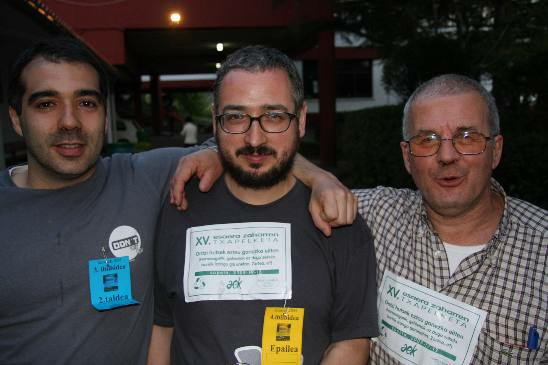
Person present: Yes